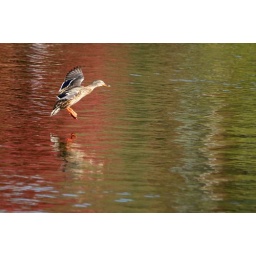
A female duck coming in for a landing in the Lagoon at the Boston Public Gardens